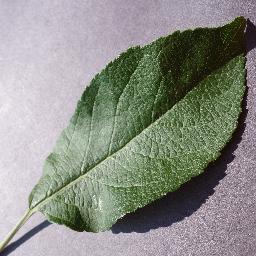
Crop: apple
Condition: healthy